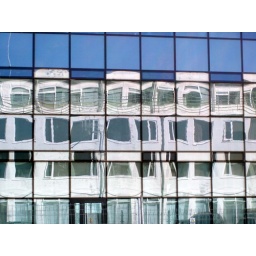
Hundertwasser house or a distortion in window